West Lothian

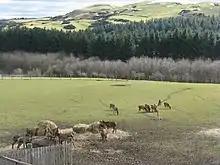
Beecraigs Country Park in the Bathgate Hills

There are several public country parks in West Lothian, including Beecraigs Country Park (a 370 hectare park between Bathgate and Linlithgow with forests, a visitor centre and a loch), Polkemmet Country Park (a 68 hectare park near Whitburn with woodlands, river walks and outdoor facilities), and Almondell and Calderwood Country Park along the Almond river valley near Mid Calder.